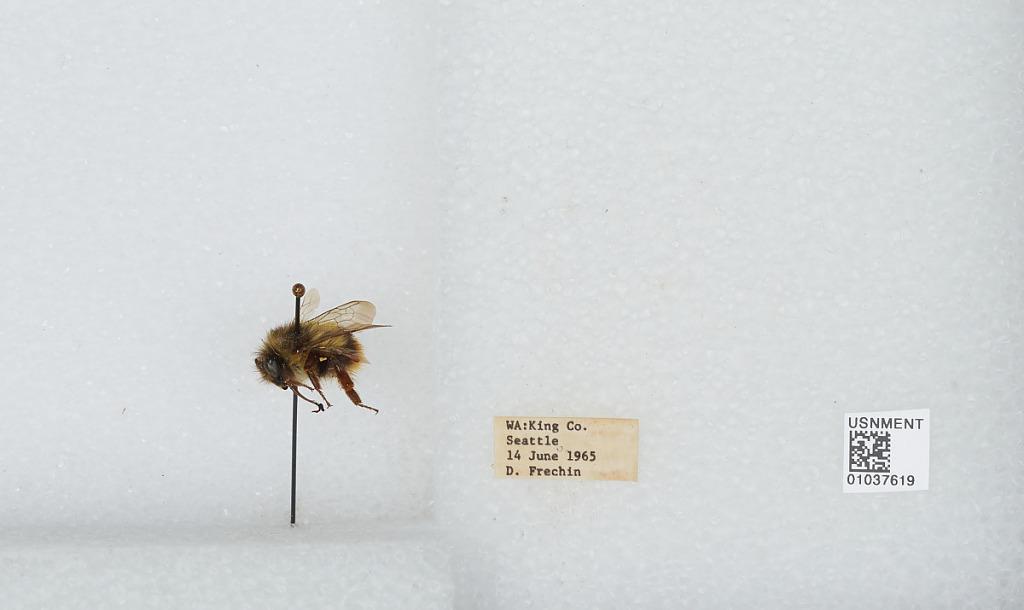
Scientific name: Bombus (Pyrobombus) mixtus Cresson
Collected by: D. Frechin
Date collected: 1965-6-14
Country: United States
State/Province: Washington
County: King
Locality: Seattle
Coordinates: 47.6097, -122.333